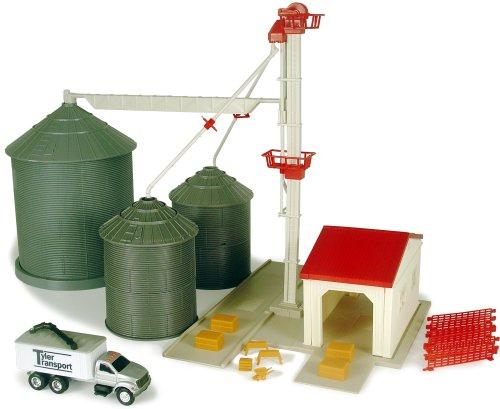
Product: Ertl Farm Country Grain Feed Set
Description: Three unique grain bins.
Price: $32.99
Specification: ProductDimensions:14.1x12.6x5.1inches|ItemWeight:3.89pounds|ShippingWeight:3.6pounds(Viewshippingratesandpolicies)|DomesticShipping:Currently,itemcanbeshippedonlywithintheU.S.andtoAPO/FPOaddresses.ForAPO/FPOshipments,pleasecheckwiththemanufacturerregardingwarrantyandsupportissues.|InternationalShipping:ThisitemcanbeshippedtoselectcountriesoutsideoftheU.S.LearnMore|ASIN:B0012HR7XS|Itemmodelnumber:12924|Manufacturerrecommendedage:5yearsandup